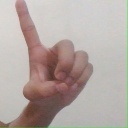
अक्षर: ड